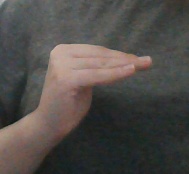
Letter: haa